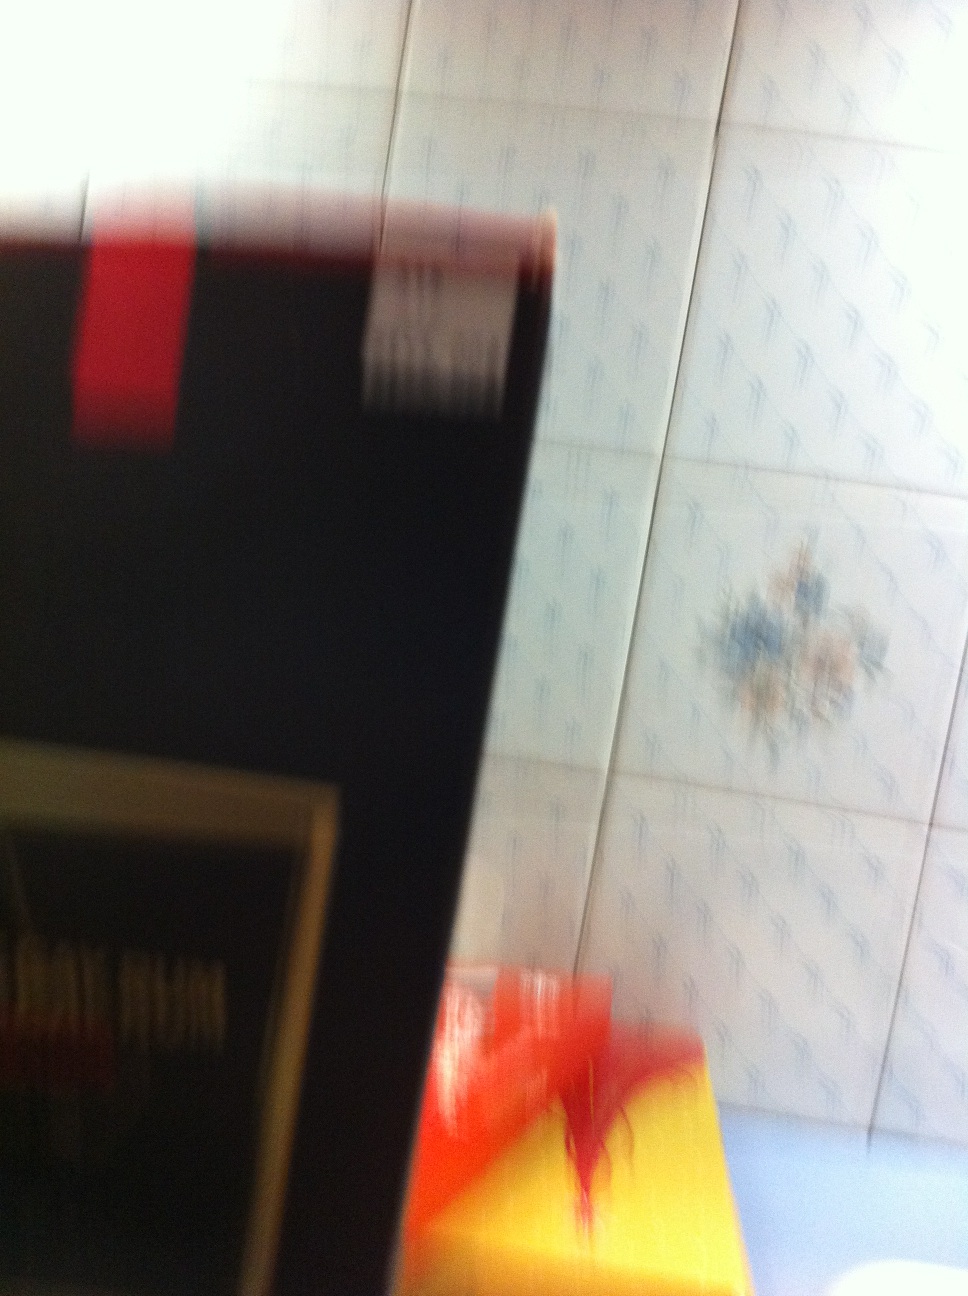Question: What's this?
Answer: unanswerable